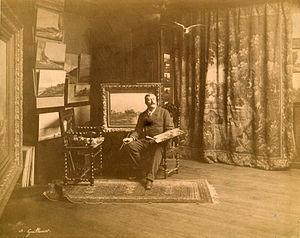
Jean Baptiste Antoine Guillemet, né le 30 juin 1841 à Chantilly et mort le 19 mai 1918 à Mareuil-sur-Belle, est un peintre français.